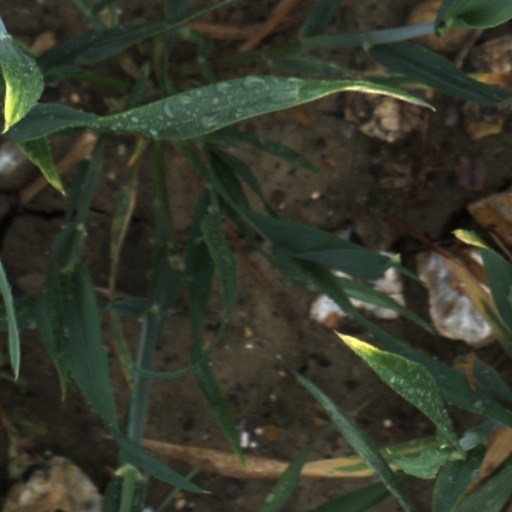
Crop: wheat